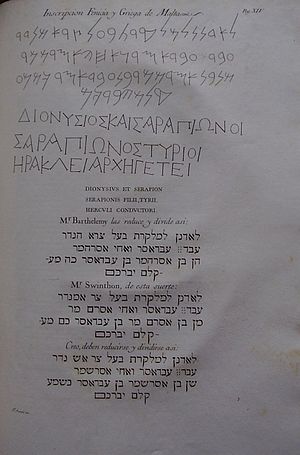
Epigrafik / Geografisk
Tosproget inskription på fønikisk og græsk fra Malta. Fra en bog trykt 1772; første korrekte læsning af Francisco Perez Bayer, 1722.
Epigrafik er læren eller videnskaben om indskrifter og har til opgave at fortolke indskrifter fra ældre tider, som er indhuggede, indridsede, malede, tegnede eller lignende på hårde genstande som metal, sten, brændt ler, træ og lignende, ligesom man også til epigrafik må henføre indskrifter, der ved hjælp af et udskåret stempel, form eller lignende er indslået eller indtrykket på genstande af brændt ler, metal osv. og de til disse hørende stempler, hvorimod epigrafik ikke giver sig af med de indskrifter eller påskrifter, som er indslået på stykker metal og andet hårdt materiale for derved at autorisere disse metalstykker som betalingsmiddel altså mønter, medaljer og lignende, som hører under numismatikken eller møntlæren; seglindskrifter hører under sfragistikken.